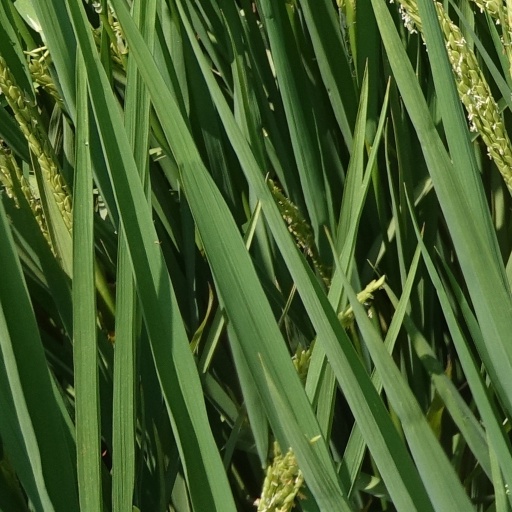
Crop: rice